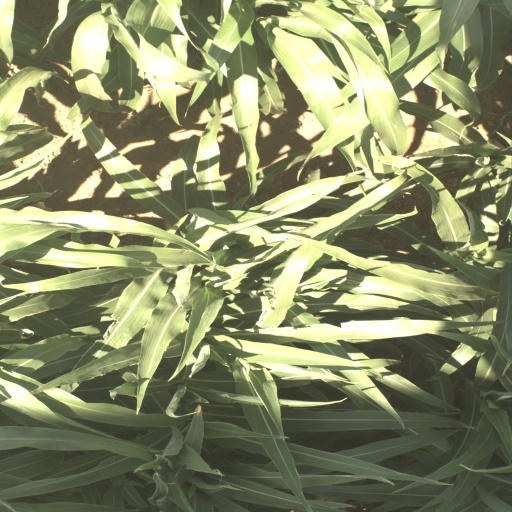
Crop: sorghum